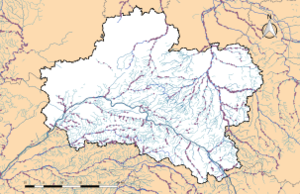
Carte des obstacles à l'écoulement sur les cours d'eau du Loiret à la date du 14 août 2017.
Le réseau hydrographique du Loiret est l'ensemble des éléments naturels ou artificiels, drainant les deux bassins versants couvrant le territoire du département du Loiret, les bassins de la Loire et de la Seine. Il regroupe ainsi des cours d'eau ou canaux situés entièrement ou partiellement dans le Loiret.